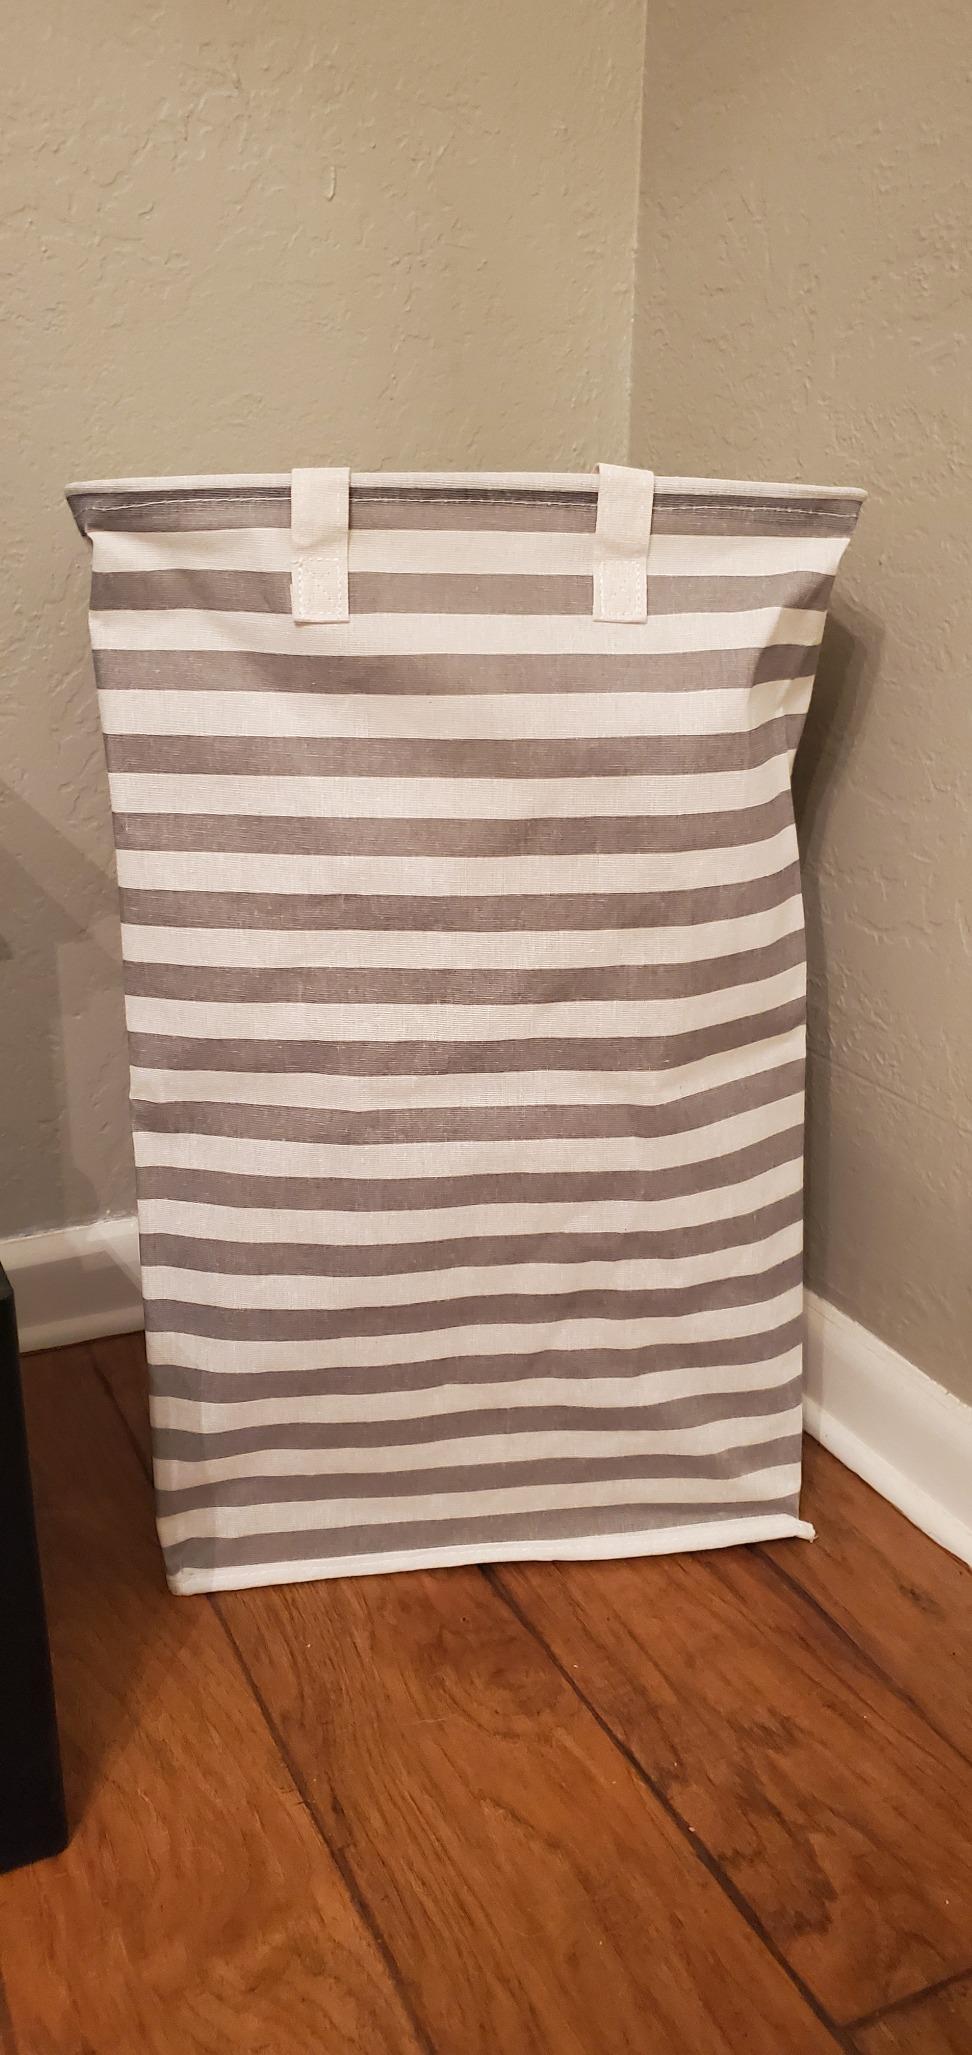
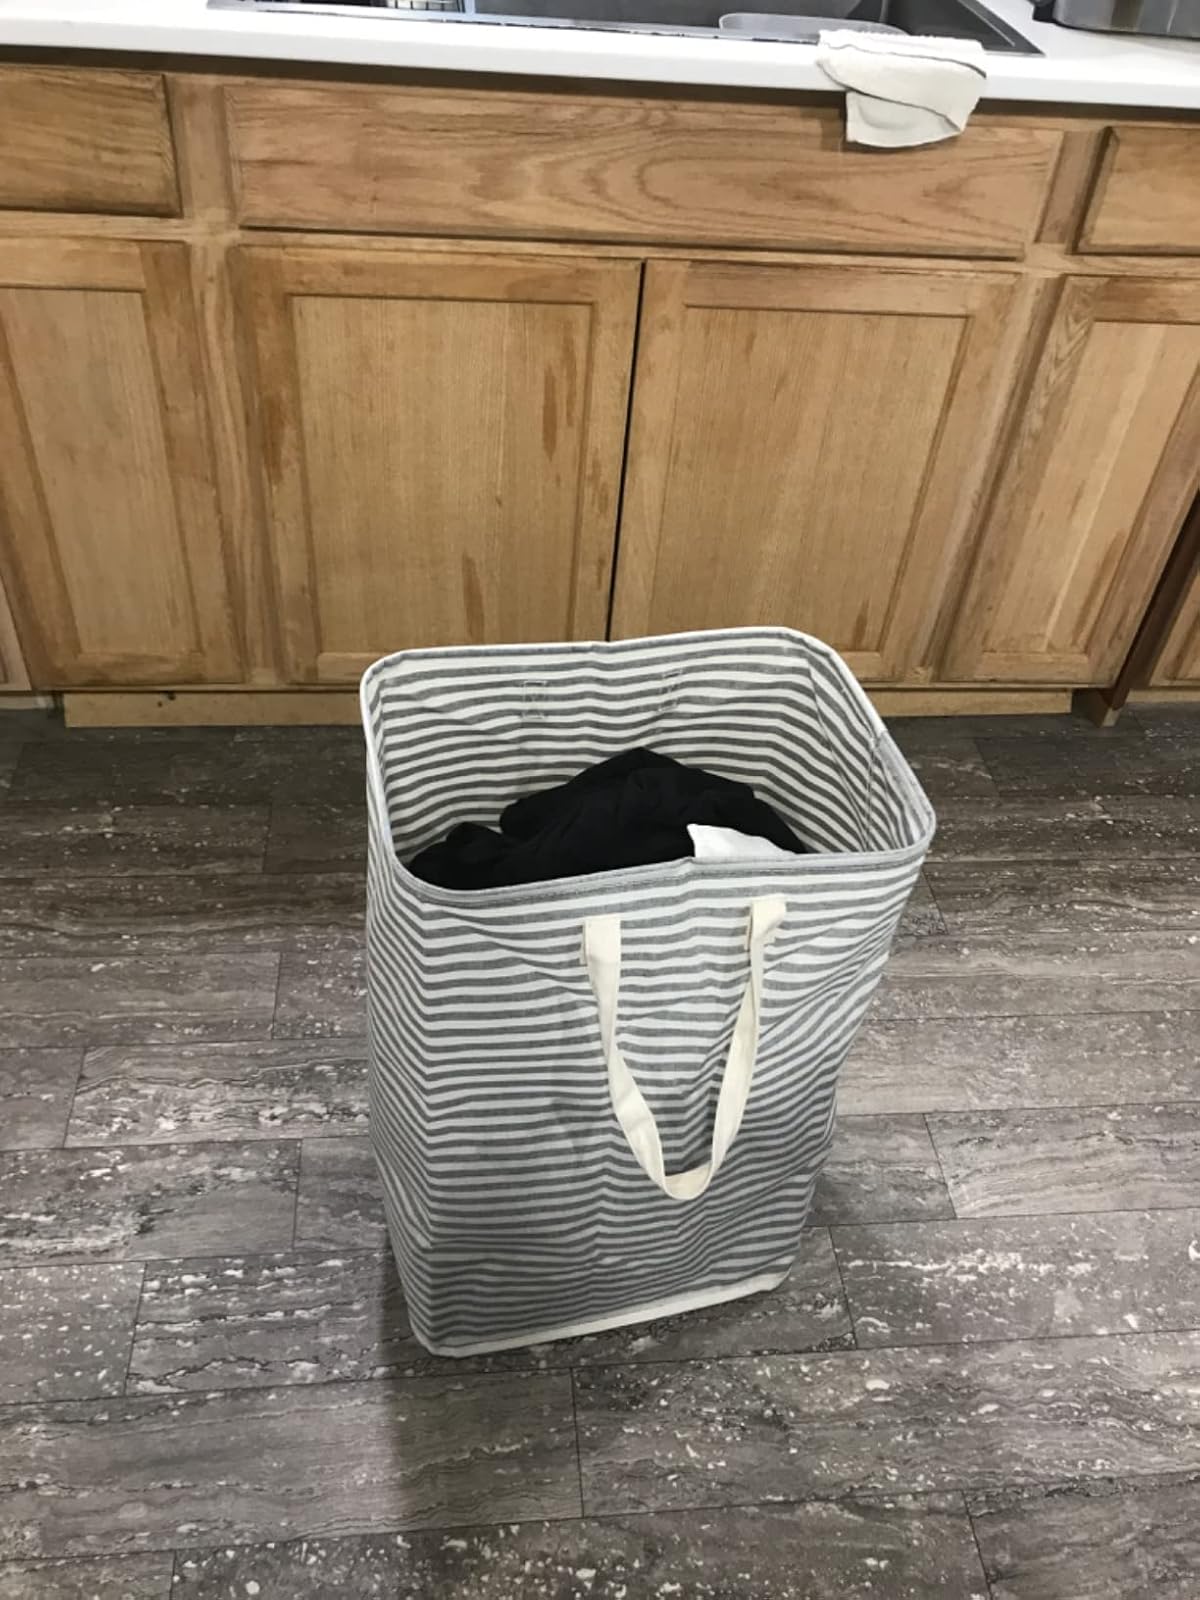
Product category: items_hamper
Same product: no